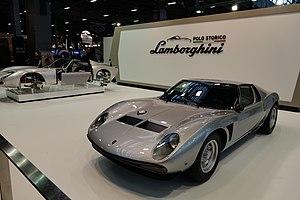
Lamborghini Polo Storico - Lamborghini Miura au salon Rétromobile 2020
Rétromobile 2020 est la 45ᵉ édition du salon Rétromobile consacré aux voitures anciennes et à l’ensemble des thèmes de la voiture de collection. Il se tient au Parc des expositions de la Porte de Versailles à Paris, en France.